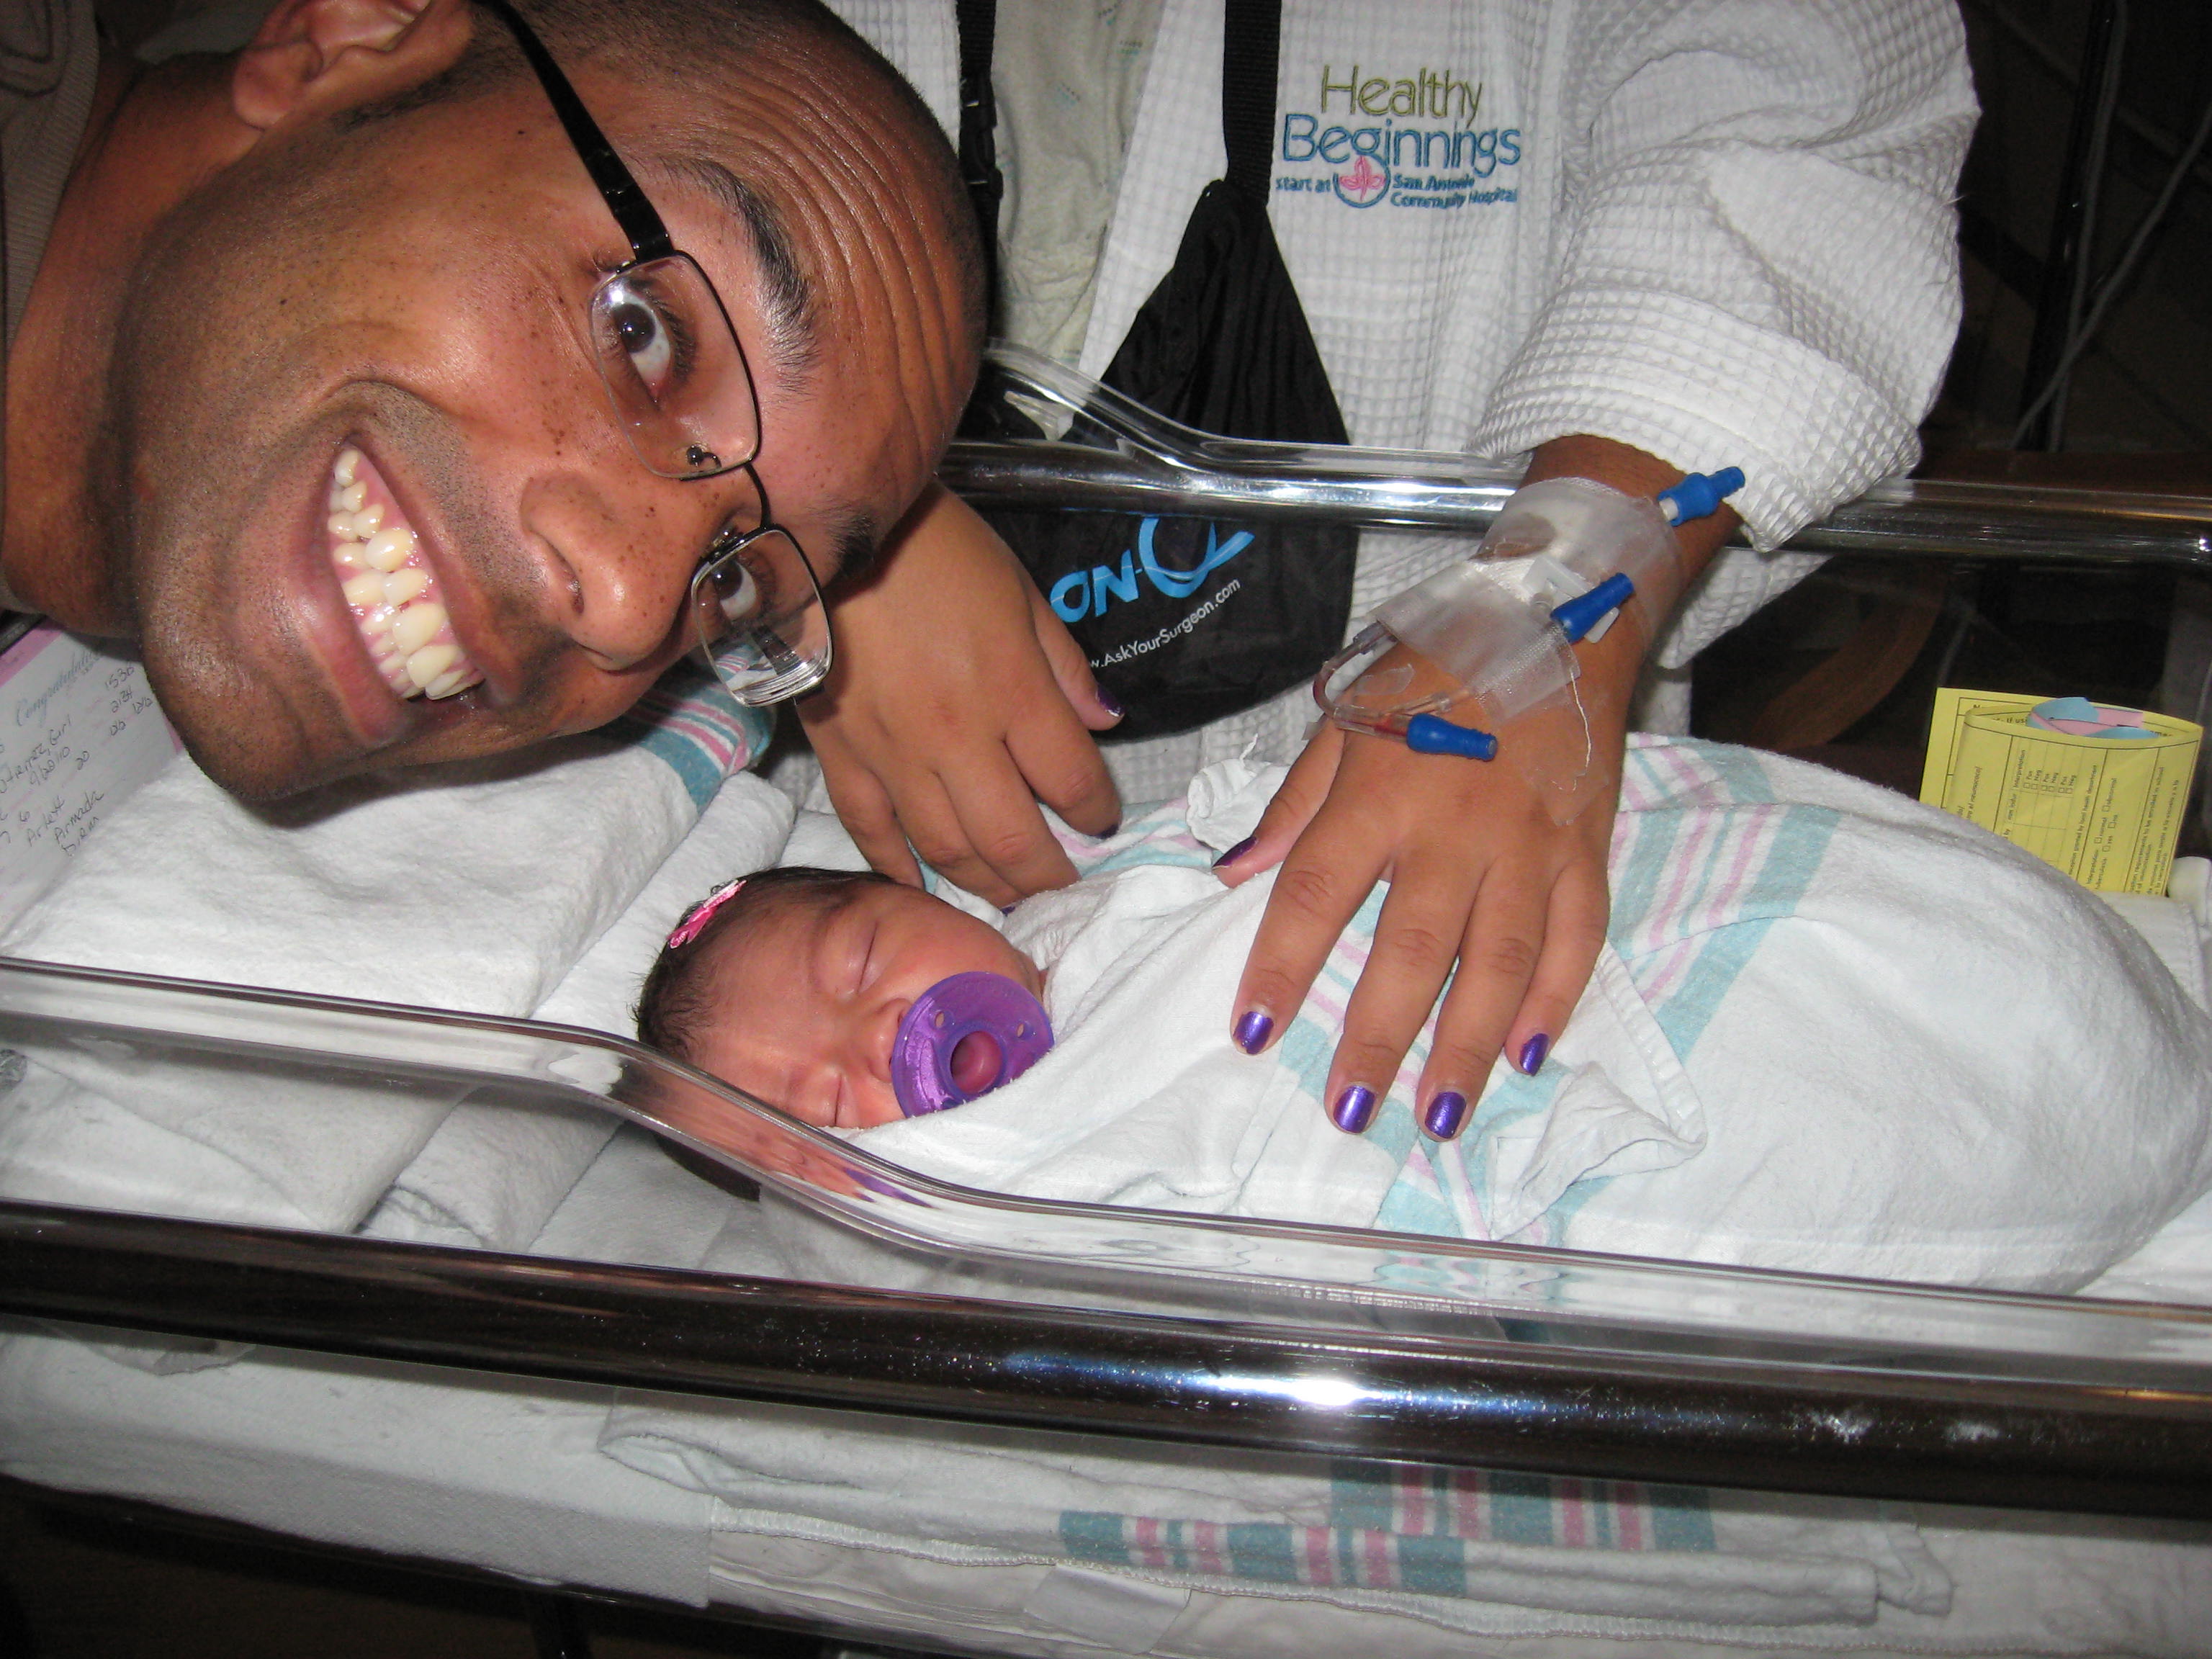
person, girl, leg, father, child, baby, mom, dad, creativecommons, mother, infant, newborn, hospital, beautiful, mixed, racial, bi